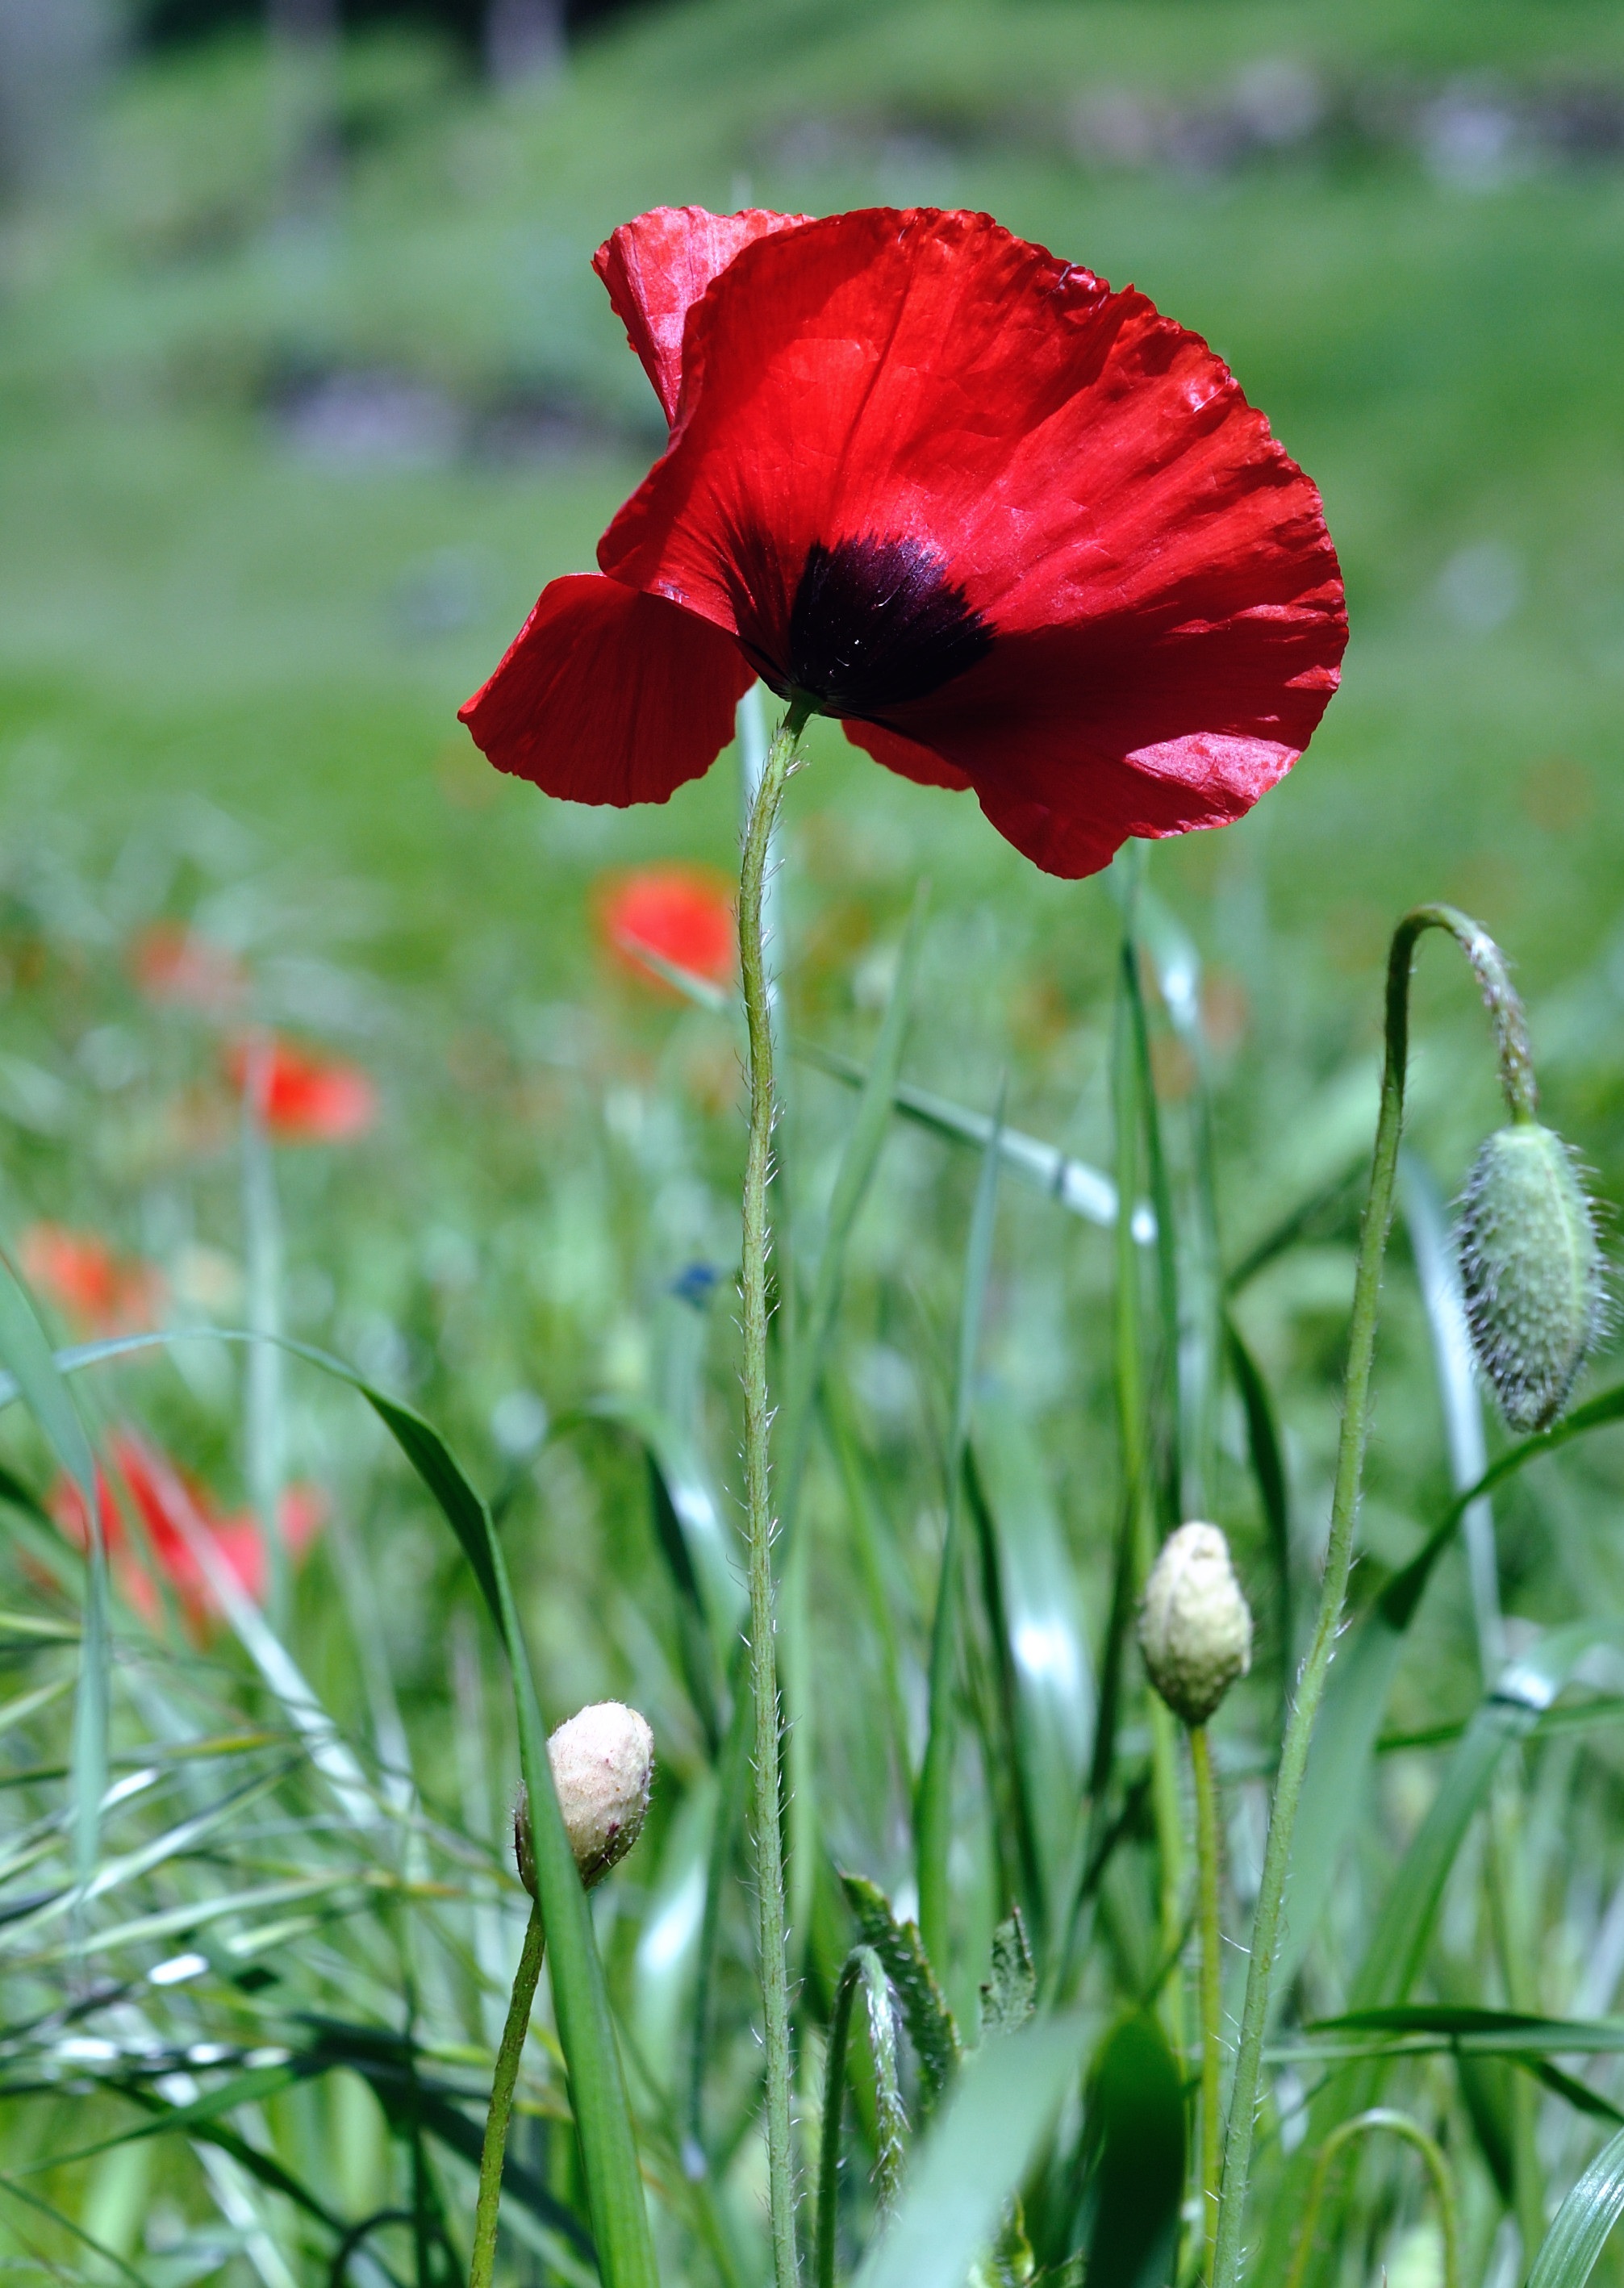
nature, grass, plant, field, meadow, prairie, flower, petal, botany, flora, wildflower, flowers, poppy, coquelicot, macro photography, flowering plant, annual plant, grass family, plant stem, land plant, poppy family